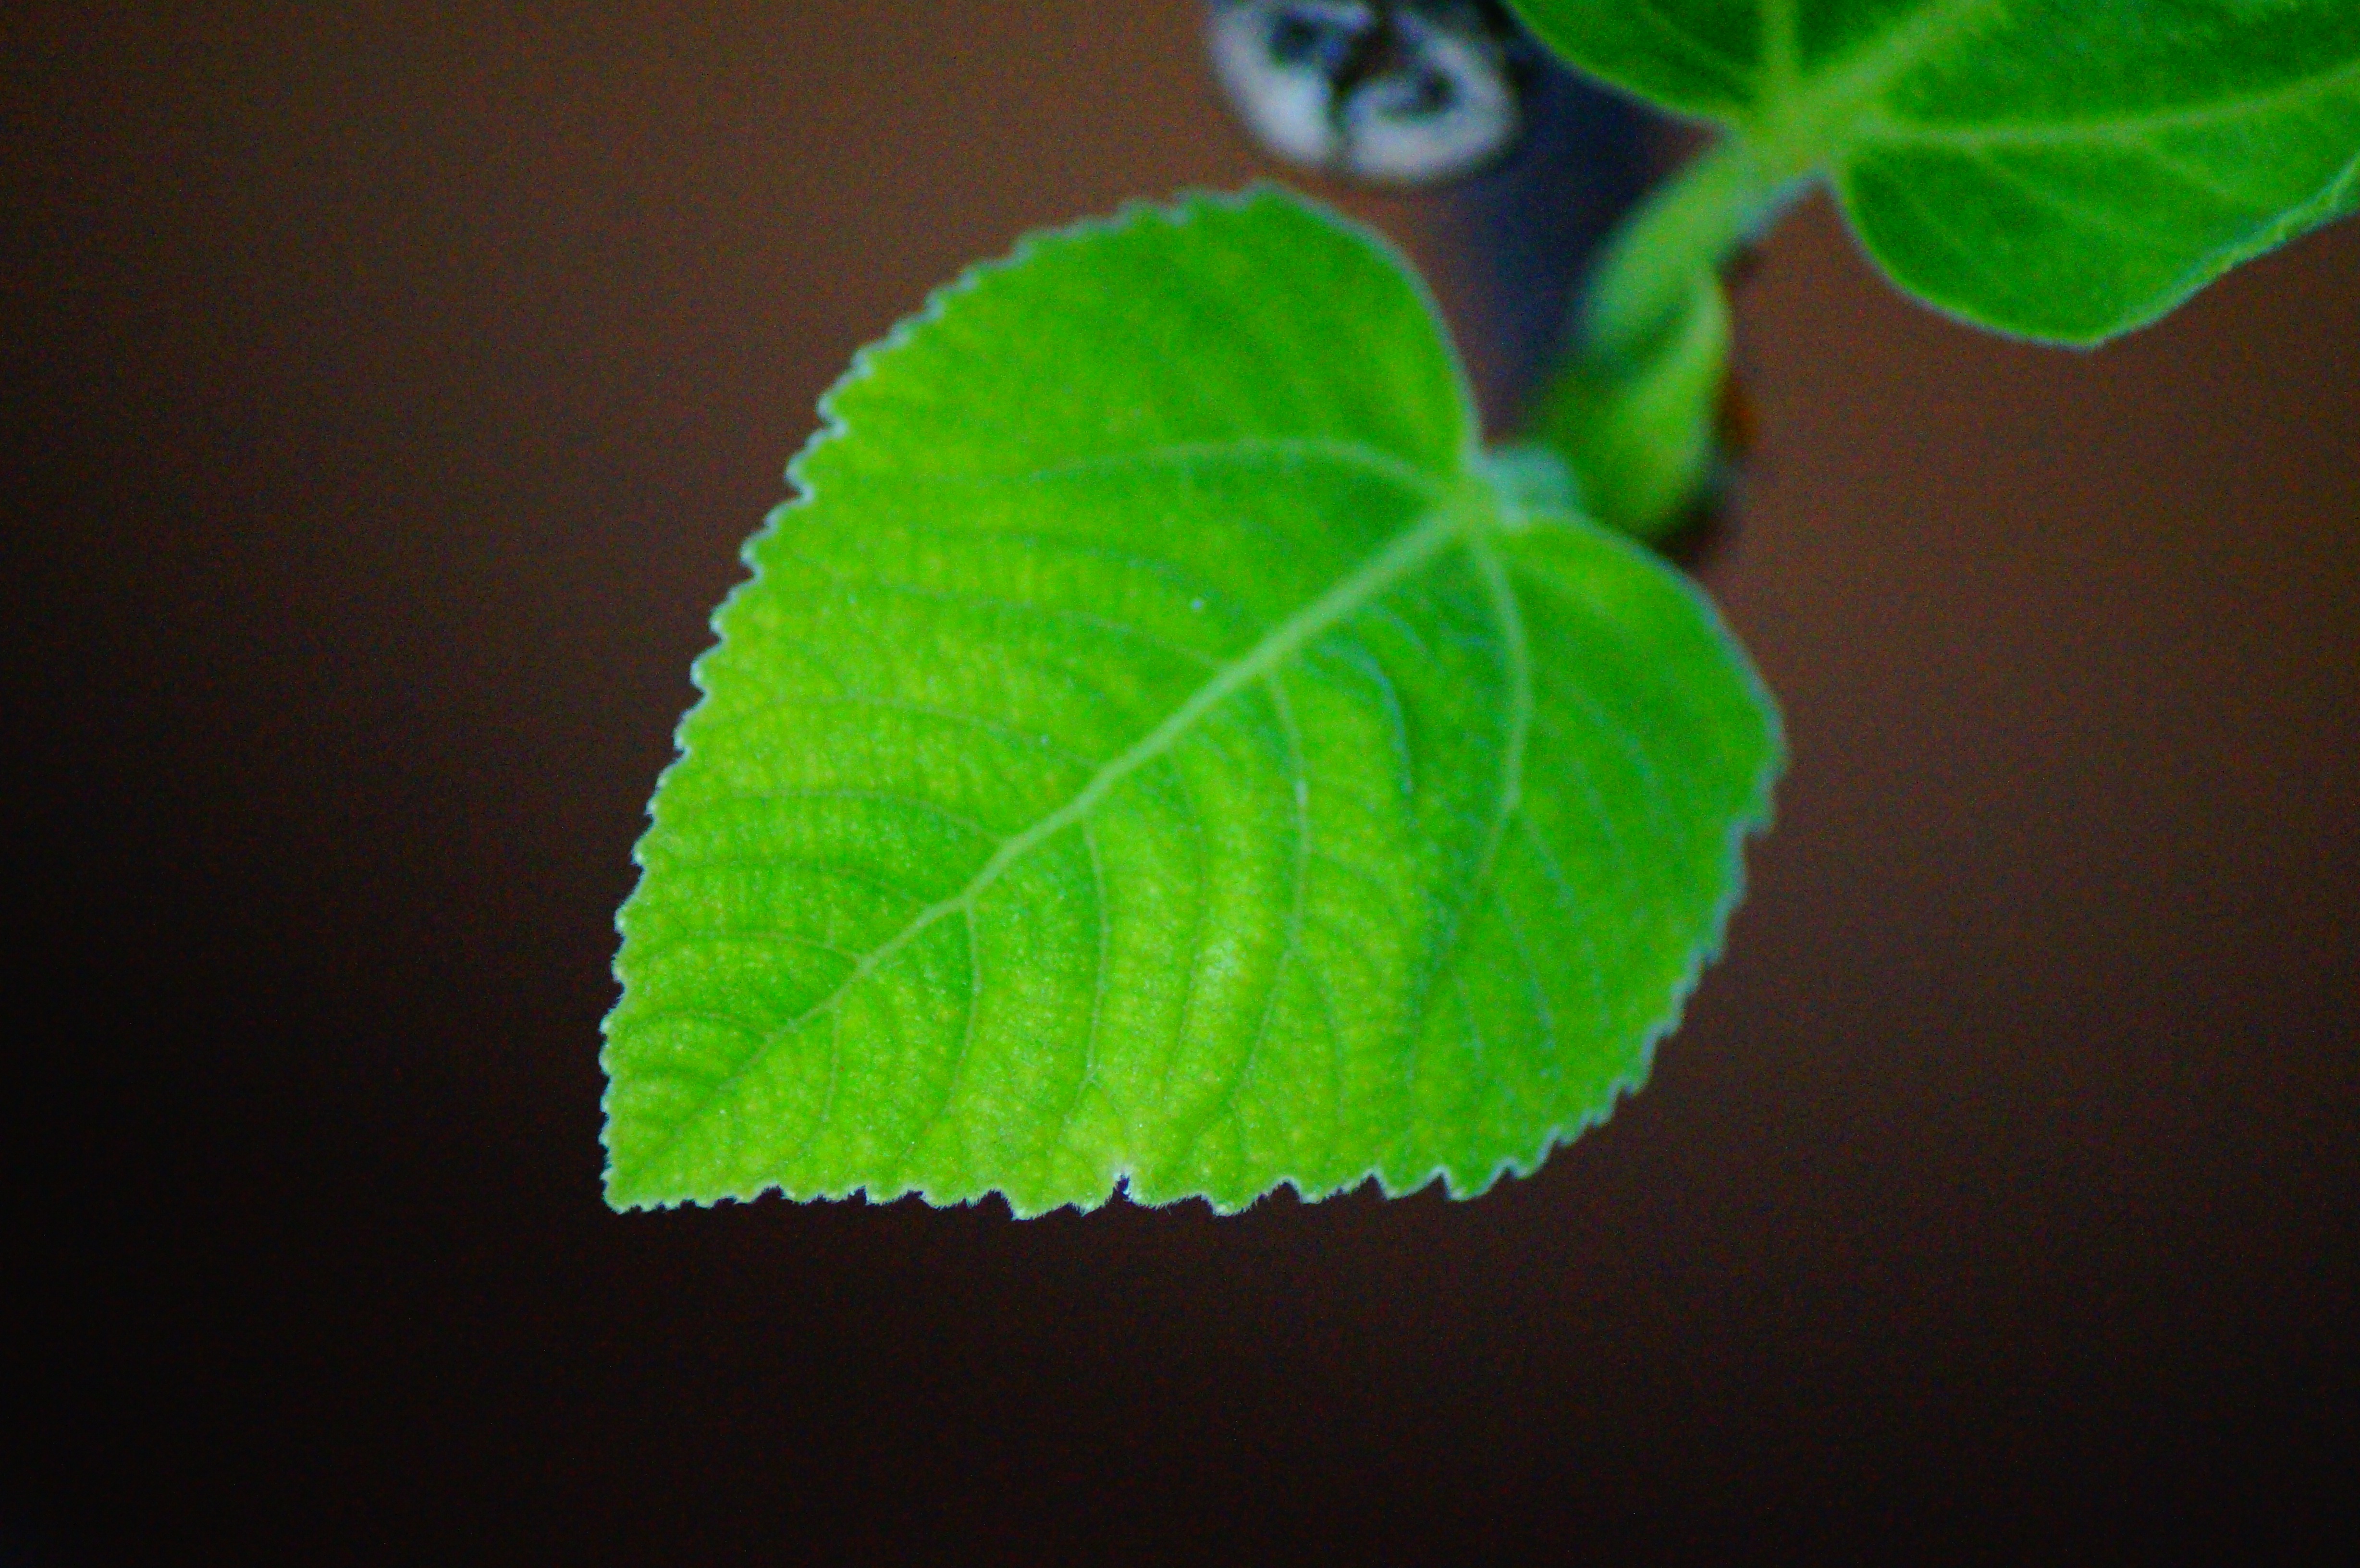
nature, structure, plant, leaf, flower, petal, green, produce, macro, colorful, flora, close up, leaves, design, growing, details, macro photography, flowering plant, plant stem, land plant